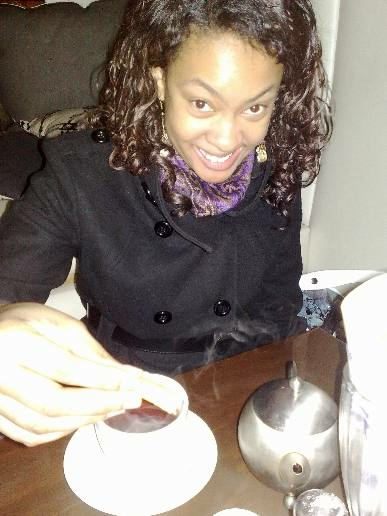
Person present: Yes